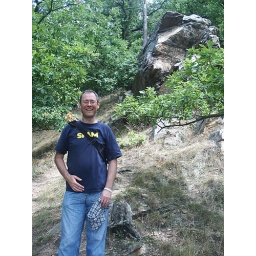
near clary's cross - above the dyje river - september 2005